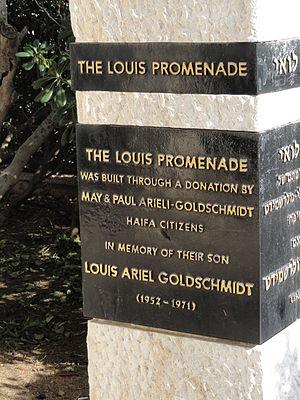
La rue Yefe Nof, littéralement rue du beau Paysage, mais connue aussi sous le nom anglais de Panorama street, est une rue située à Haïfa en Israël.